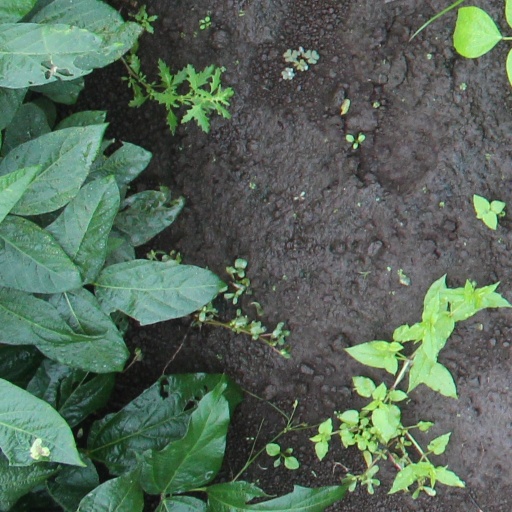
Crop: soybean